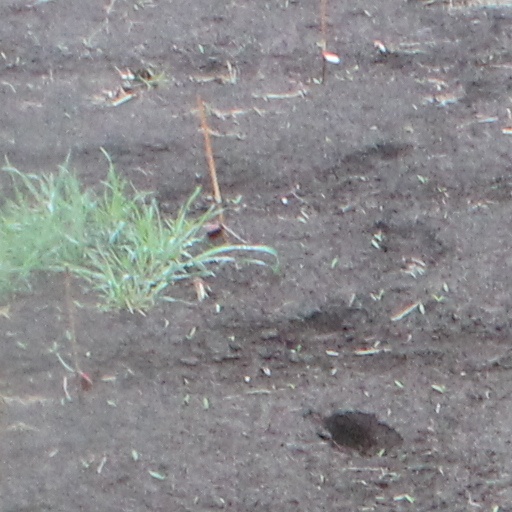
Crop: wheat